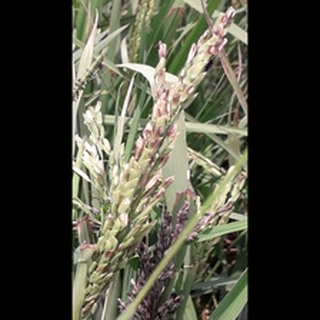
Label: diseased_rice